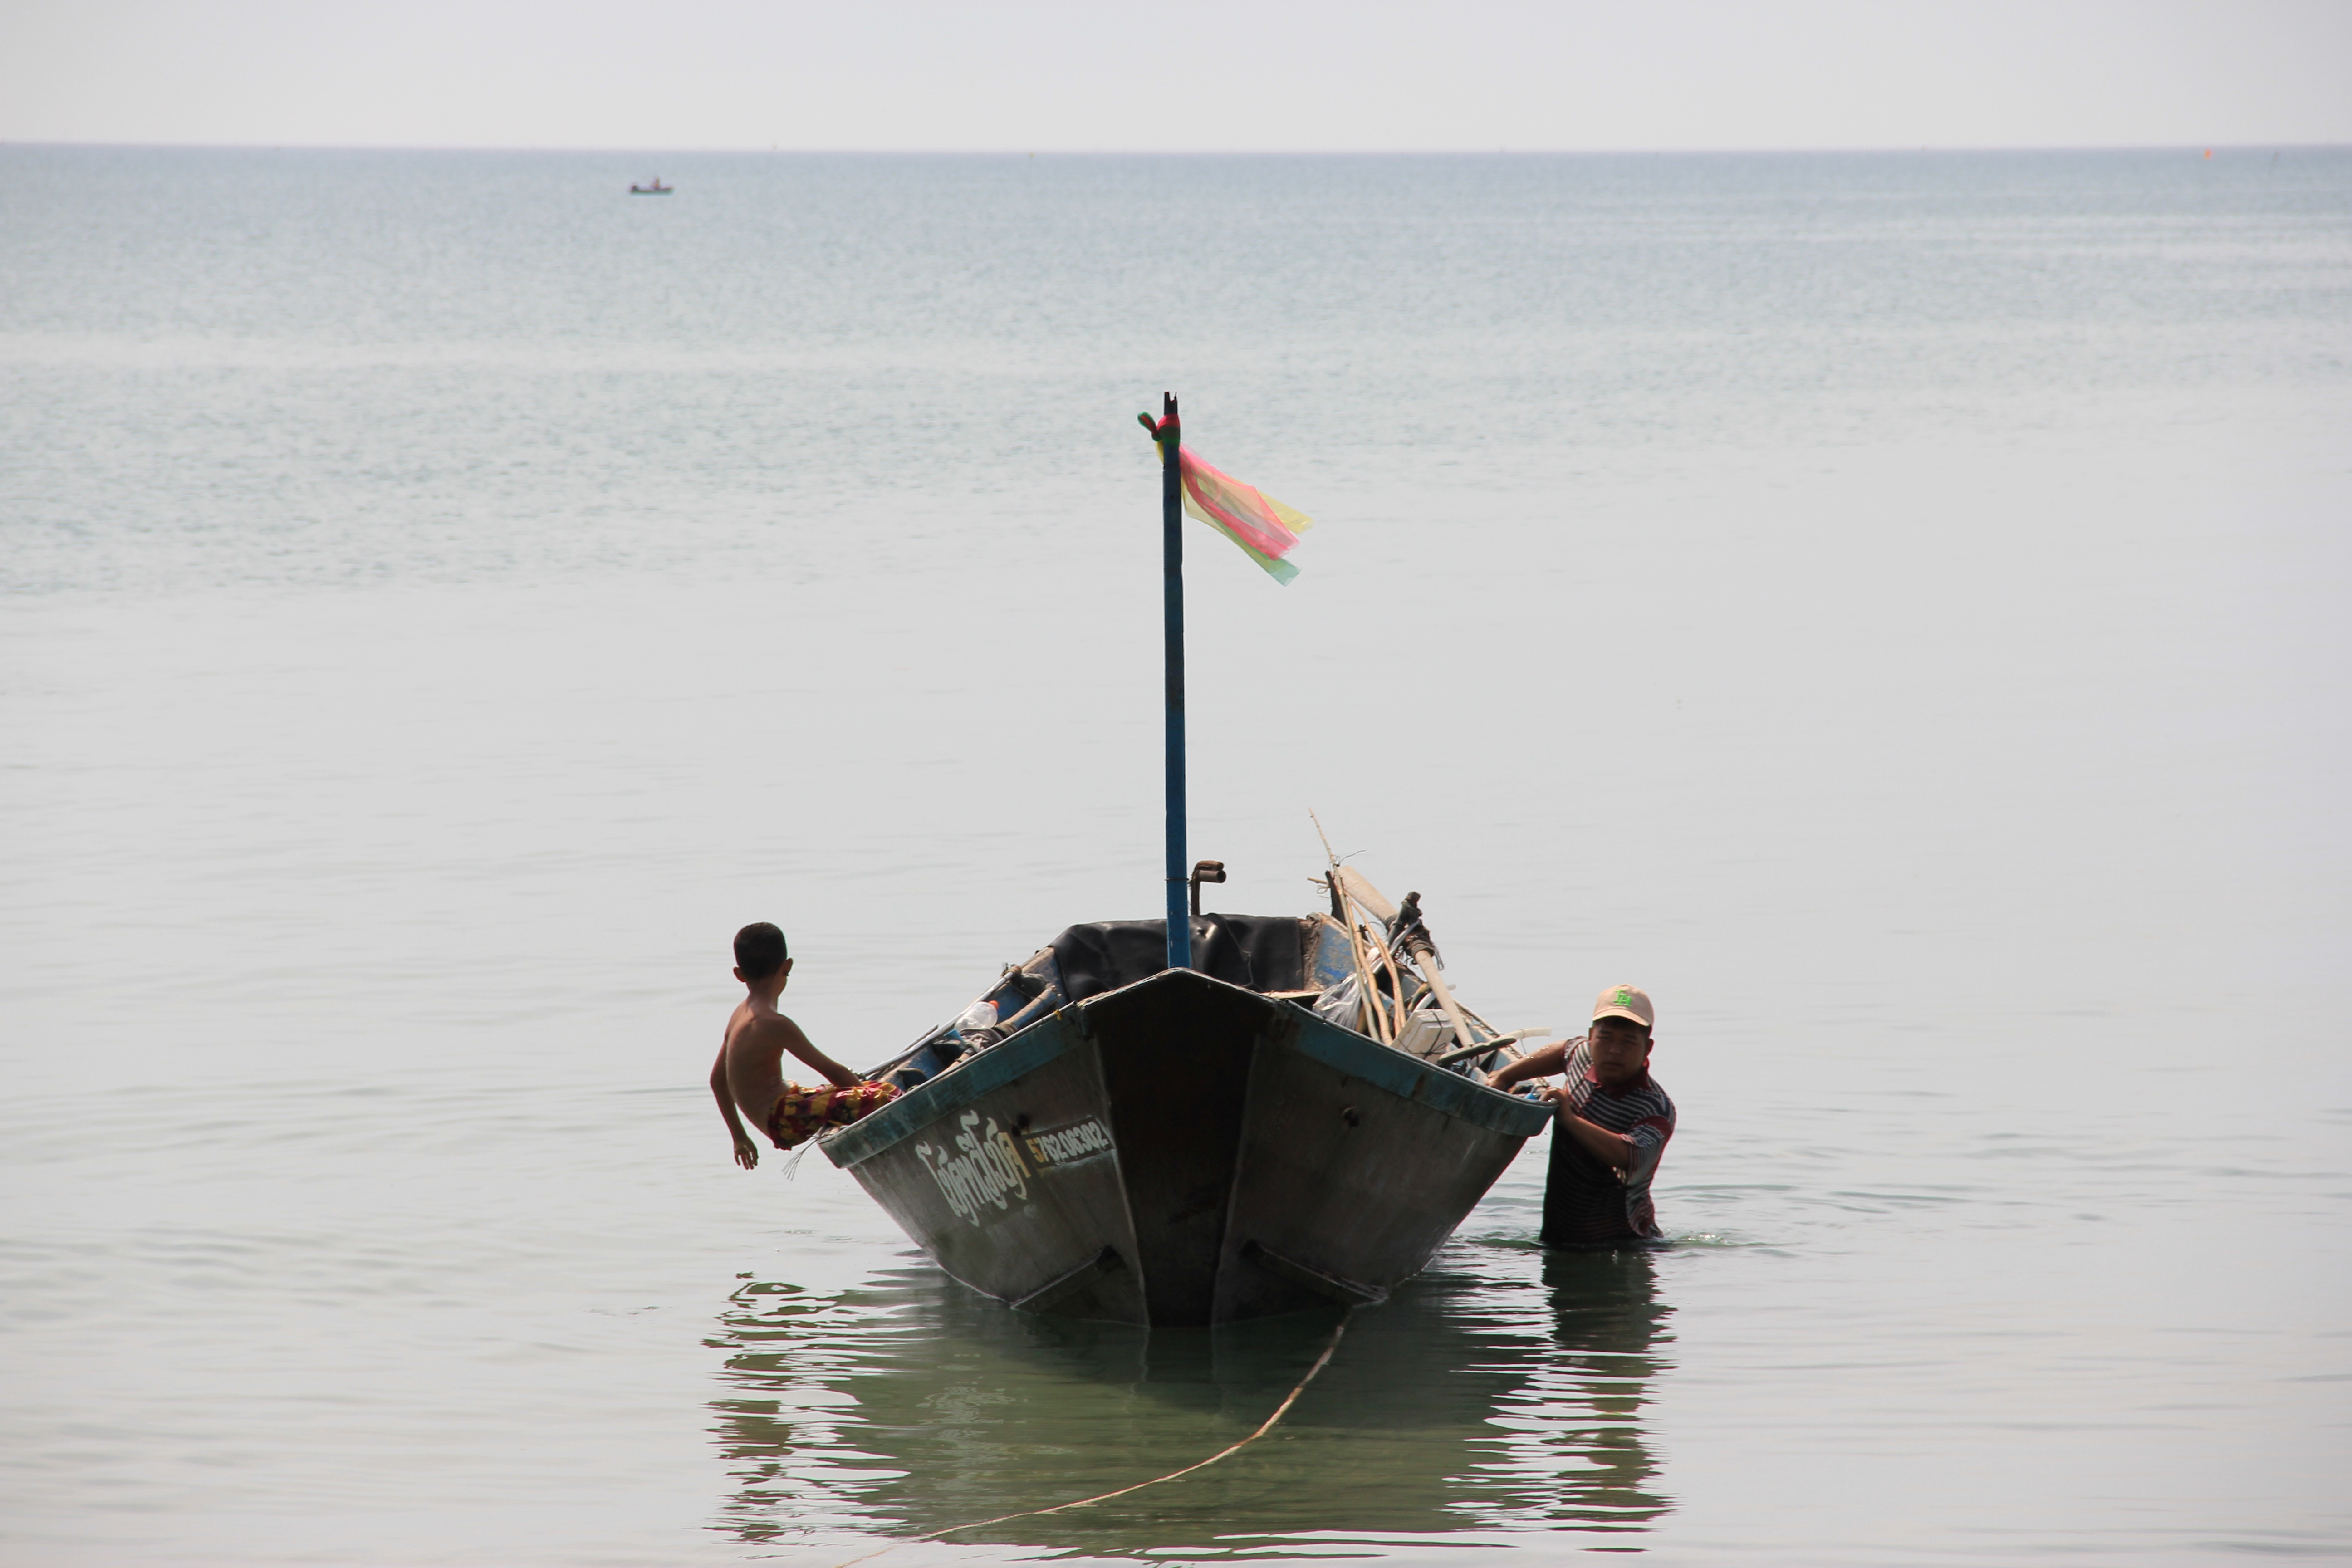
beach, sea, coast, water, ocean, boat, shore, vehicle, fisherman, bay, thailand, fishing boat, father and son, boating, watercraft, fishing vessel, watercraft rowing, rayong